Belgrade railway junction

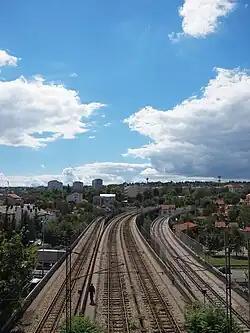
Track network of the railway junction

Gradual moving of trains from the Main station to the new, Prokop station began in the early 2016. In December 2017, all but two national trains were dislocated to "Belgrade Center". Problems arose immediately. The Prokop is still not finished, has no station building and a proper access road and public transportation connections with the rest of the city. Additionally, it has no facilities for loading and unloading cars from the auto trains nor was ever planned to have one. Still, in January 2018 it was announced that the station will be completely closed for traffic on 1 July 2018, even though none of the projects needed for a complete removal of the railway traffic are finished. The Prokop is incomplete, a projected main freight station in Zemun is not being adapted at all while there is even no project on a Belgrade railway beltway.